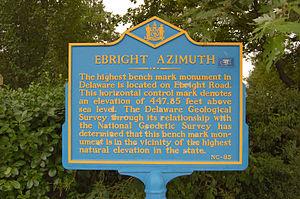
Ebright Azimut est le point le plus élevé de l’État américain du Delaware. Il est repéré par une balise géodésique indiquant l’altitude de 136,50 m. La Floride est le seul État américain à avoir une altitude maximale plus basse avec la colline Britton culminant à 105 mètres d'altitude.